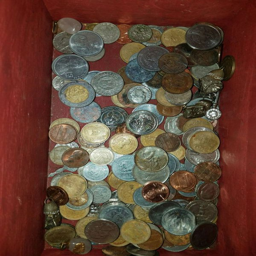
antic money and coins from all around the world